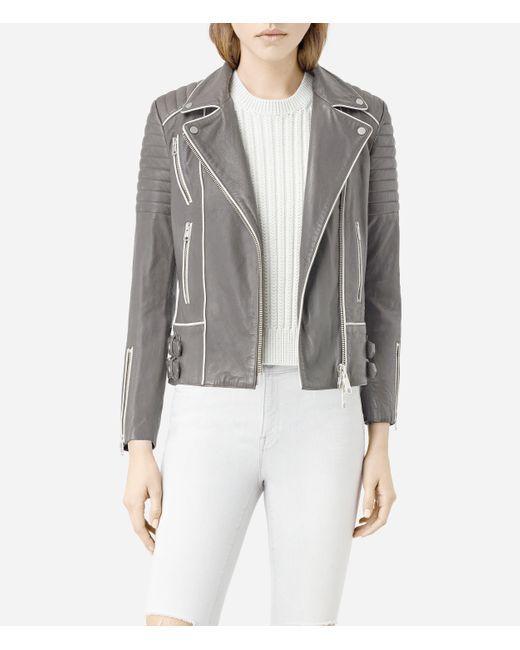
graue Lederjacke passend zum weißen Outfit